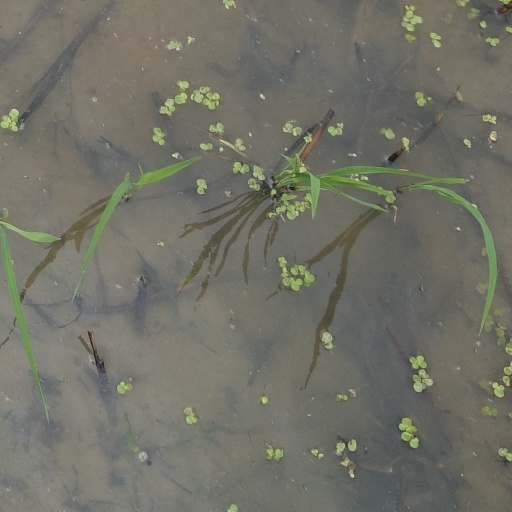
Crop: rice